French University of Egypt

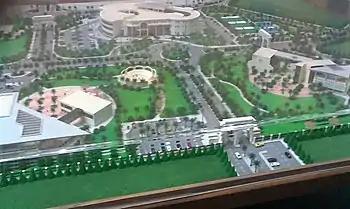
A view of the undergraduate campus

Only three faculties in the university are yet opened. The campus construction will continue in mid-2009 and the whole campus is expected to be finished after two years time.